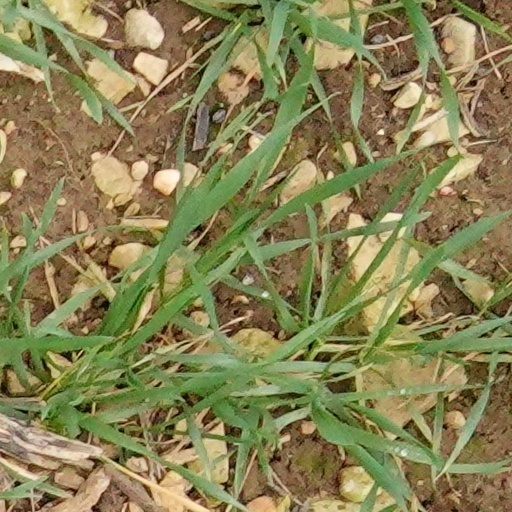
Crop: wheat